Ordnance QF 6-pounder

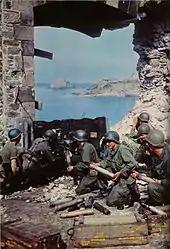
57 mm gun M1 firing at German bunker near Saint-Malo, Brittany

In spring 1943, following the experience of the North African Campaign, the Infantry branch of the US Army recognised the need to field a heavier antitank gun than the 37 mm M3. The Ordnance QF 6-pounder was introduced into US service as the 57mm M1, following standard US nomenclature.